Souk El Kebabjia

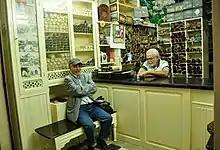
"Kebabji" ("kobba" seller) shop at the souk

The souk was constructed at the same time as Souk El Trouk by Yusuf Dey during the 17th century.